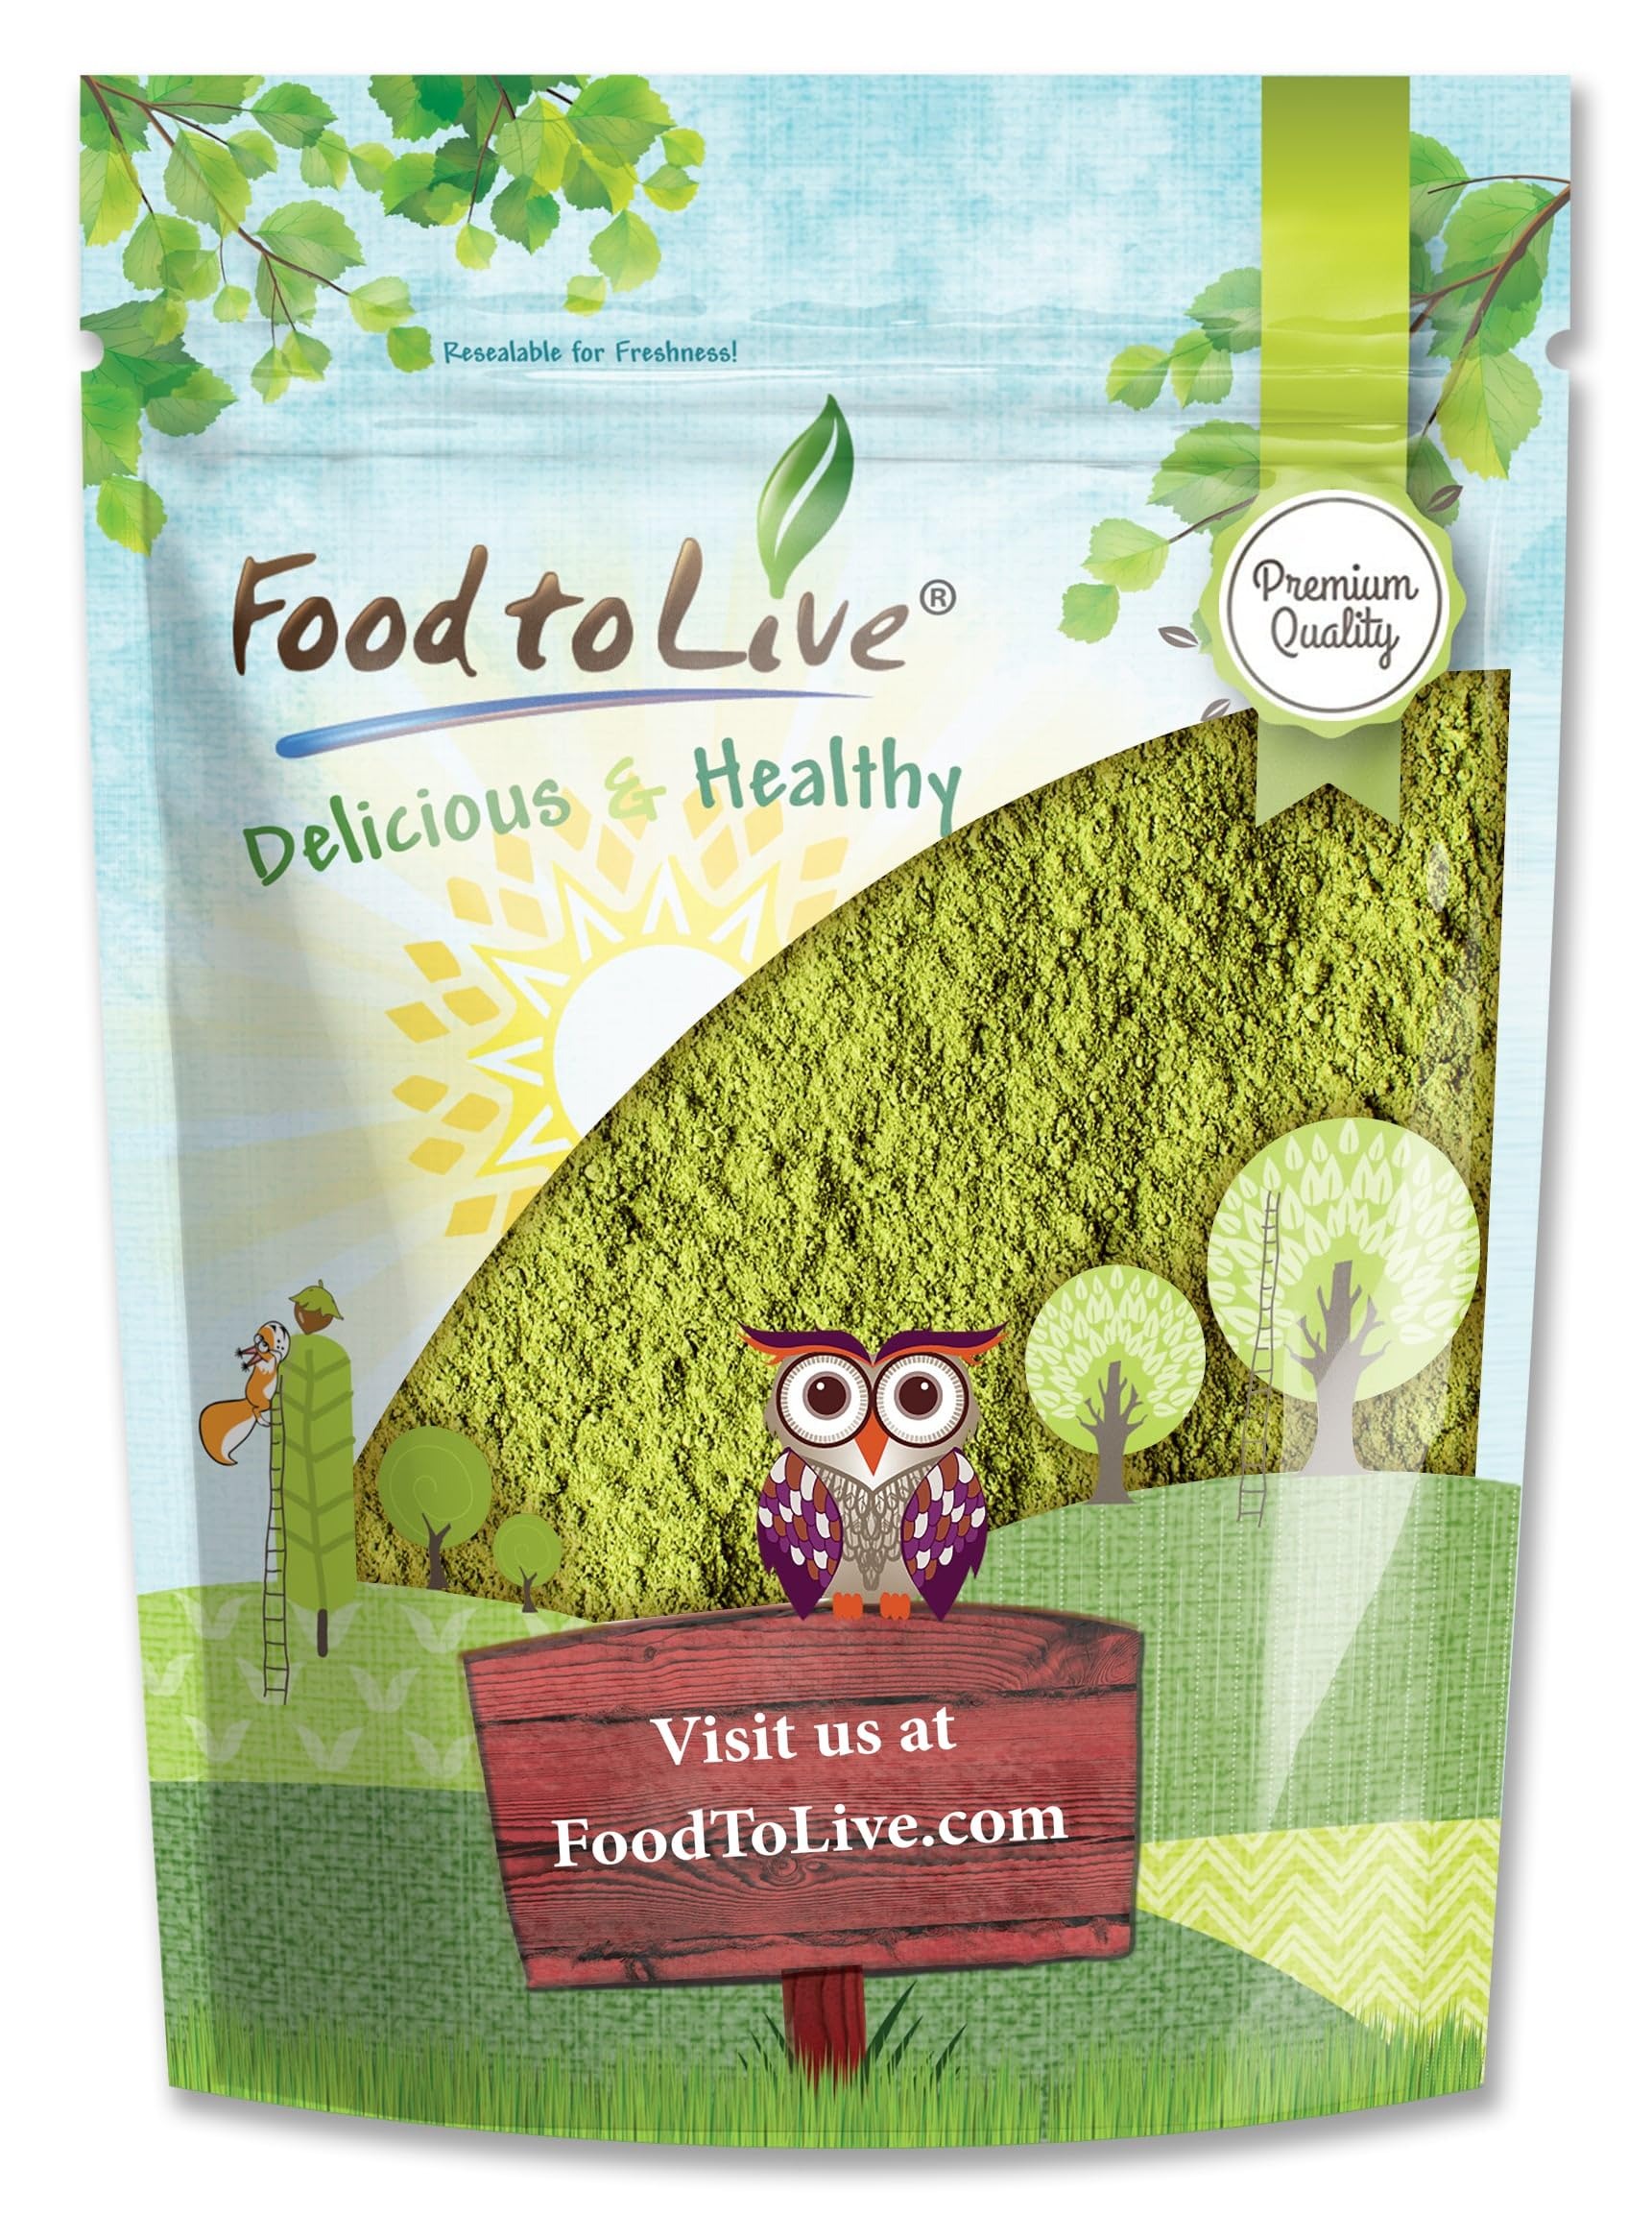
Item Name: Food to Live - Spinach Powder, 1 Pound – Finely Ground Dehydrated Leaves, Pure, Vegan, Kosher, Bulk. Source of Fiber, Vitamin A and Iron.
Bullet Point 1: ✔️NUTRITIOUS POWDER: Spinach Powder from Food to Live is made from finely ground dehydrated spinach leaves, providing a rich source of fiber, vitamin A, and iron.
Bullet Point 2: ✔️VERSATILE INGREDIENT: Great for adding to smoothies, baked goods and yogurt this powder offers a milder taste than fresh spinach.
Bullet Point 3: ✔️NUTRIENT-DENSE: Packed with essential nutrients like vitamins B, K, A, and C, as well as fiber and iron.
Bullet Point 4: ✔️CULINARY USES: Excellent for enhancing the nutritional value of breads, pasta, soups, and sauces with a convenient powder form.
Bullet Point 5: ✔️PURE AND NATURAL: Spinach Powder from Food to Live is pure, vegan, kosher, and comes in a bulk form for easy use.
Product Description: Spinach Powder from Food to Live is a versatile and nutrient-dense superfood that packs a powerful punch of vitamins and minerals into a convenient, shelf-stable form. Made from finely ground, dehydrated mature spinach leaves, this powder offers a milder flavor than fresh spinach while retaining its impressive nutritional profile. Rich in fiber, iron, vitamins A, B, C, and K, it's a simple way to boost the nutritional value of smoothies, baked goods, yogurt, oats, and more. Add a spoonful to your morning berry smoothie for an extra dose of plant-based goodness, or incorporate it into bread and pasta doughs for a nutritious twist. With its pure, vegan, and kosher credentials, this spinach powder is a pantry staple for individuals seeking an easy way to incorporate more greens into their diet. Whether you're looking to fortify your favorite recipes or simply want a convenient way to enjoy the benefits of spinach,Spinach Powder from Food to Live is a versatile and flavorful solution.
Value: 16.0
Unit: Ounce

Price: 14.86